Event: Nepal Earthquake
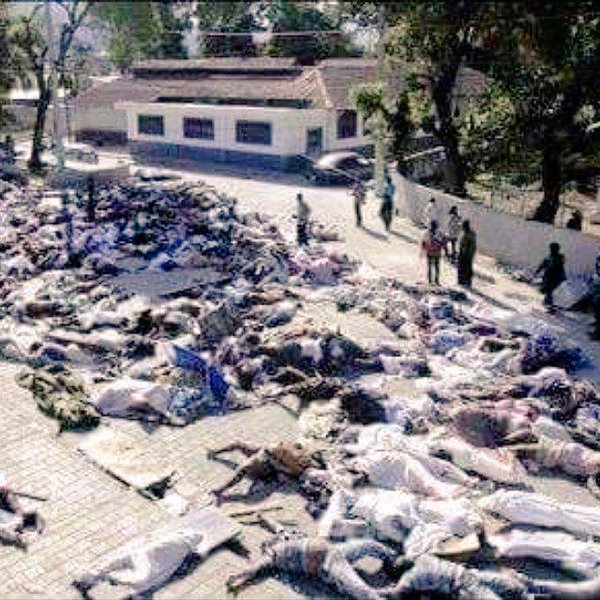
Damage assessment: no_damage